NV1

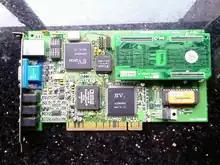
Diamond EDGE 3D 3400

NV1's biggest initial problem was its cost and overall quality. Although it offered credible 3D performance, its use of quadratic surfaces was not popular, and was quite different than typical polygon rendering. The audio portion of the card received merely acceptable reviews, with the General MIDI receiving lukewarm responses at best (a critical component at the time due to the superior sound quality produced by competing products). The Sega Saturn console was a market failure compared to Sony's PlayStation or Sega's earlier Sega Genesis, and so the unique and somewhat limiting support of these gamepads was of limited benefit. Nvidia, by integrating all of these usually separate components, raised their costs considerably above what they would have been if the card had been designed solely for 3D acceleration.